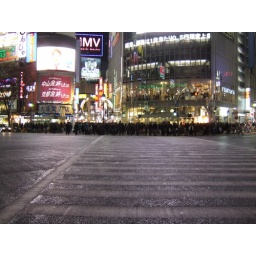
View of the crazy amount of people waiting to cross the street in Shibuya